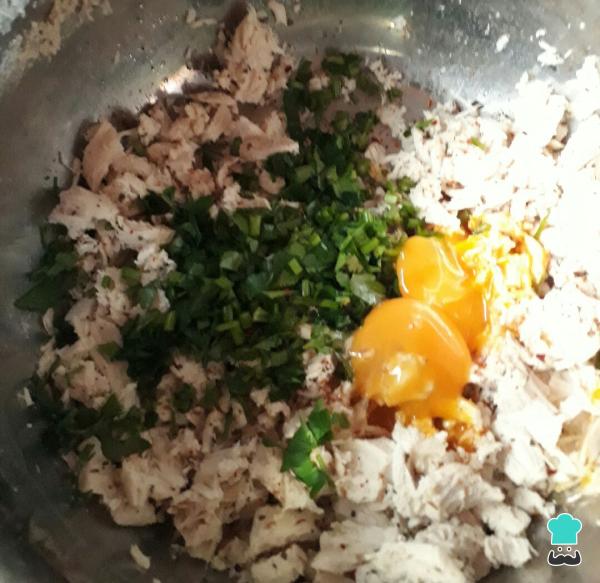
Una vez que estén cocidas las verduras agregar al pollo y los huevos, y un poco más de sal y pimienta si le falta. Después incorporar la harina, la leche y juntar todo.